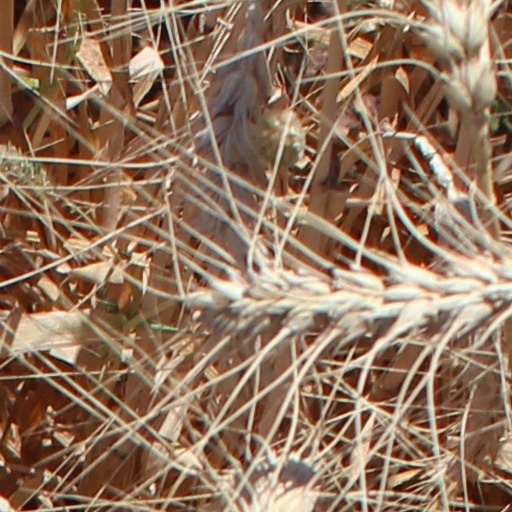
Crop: wheat